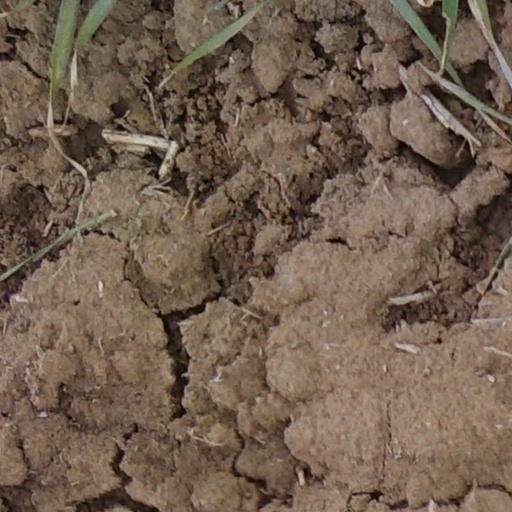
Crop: wheat